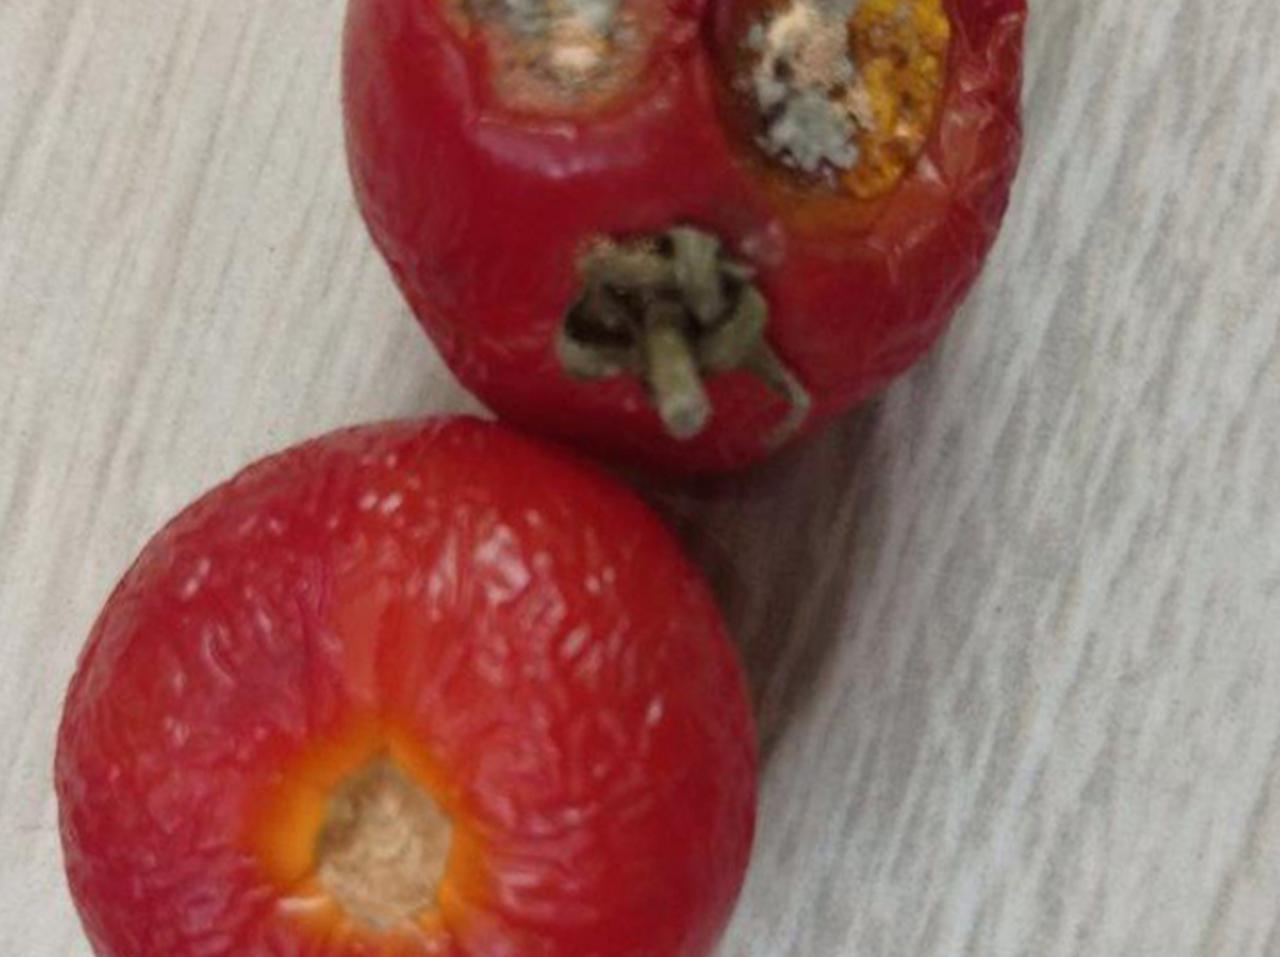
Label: Rotten